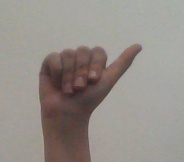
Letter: dhad